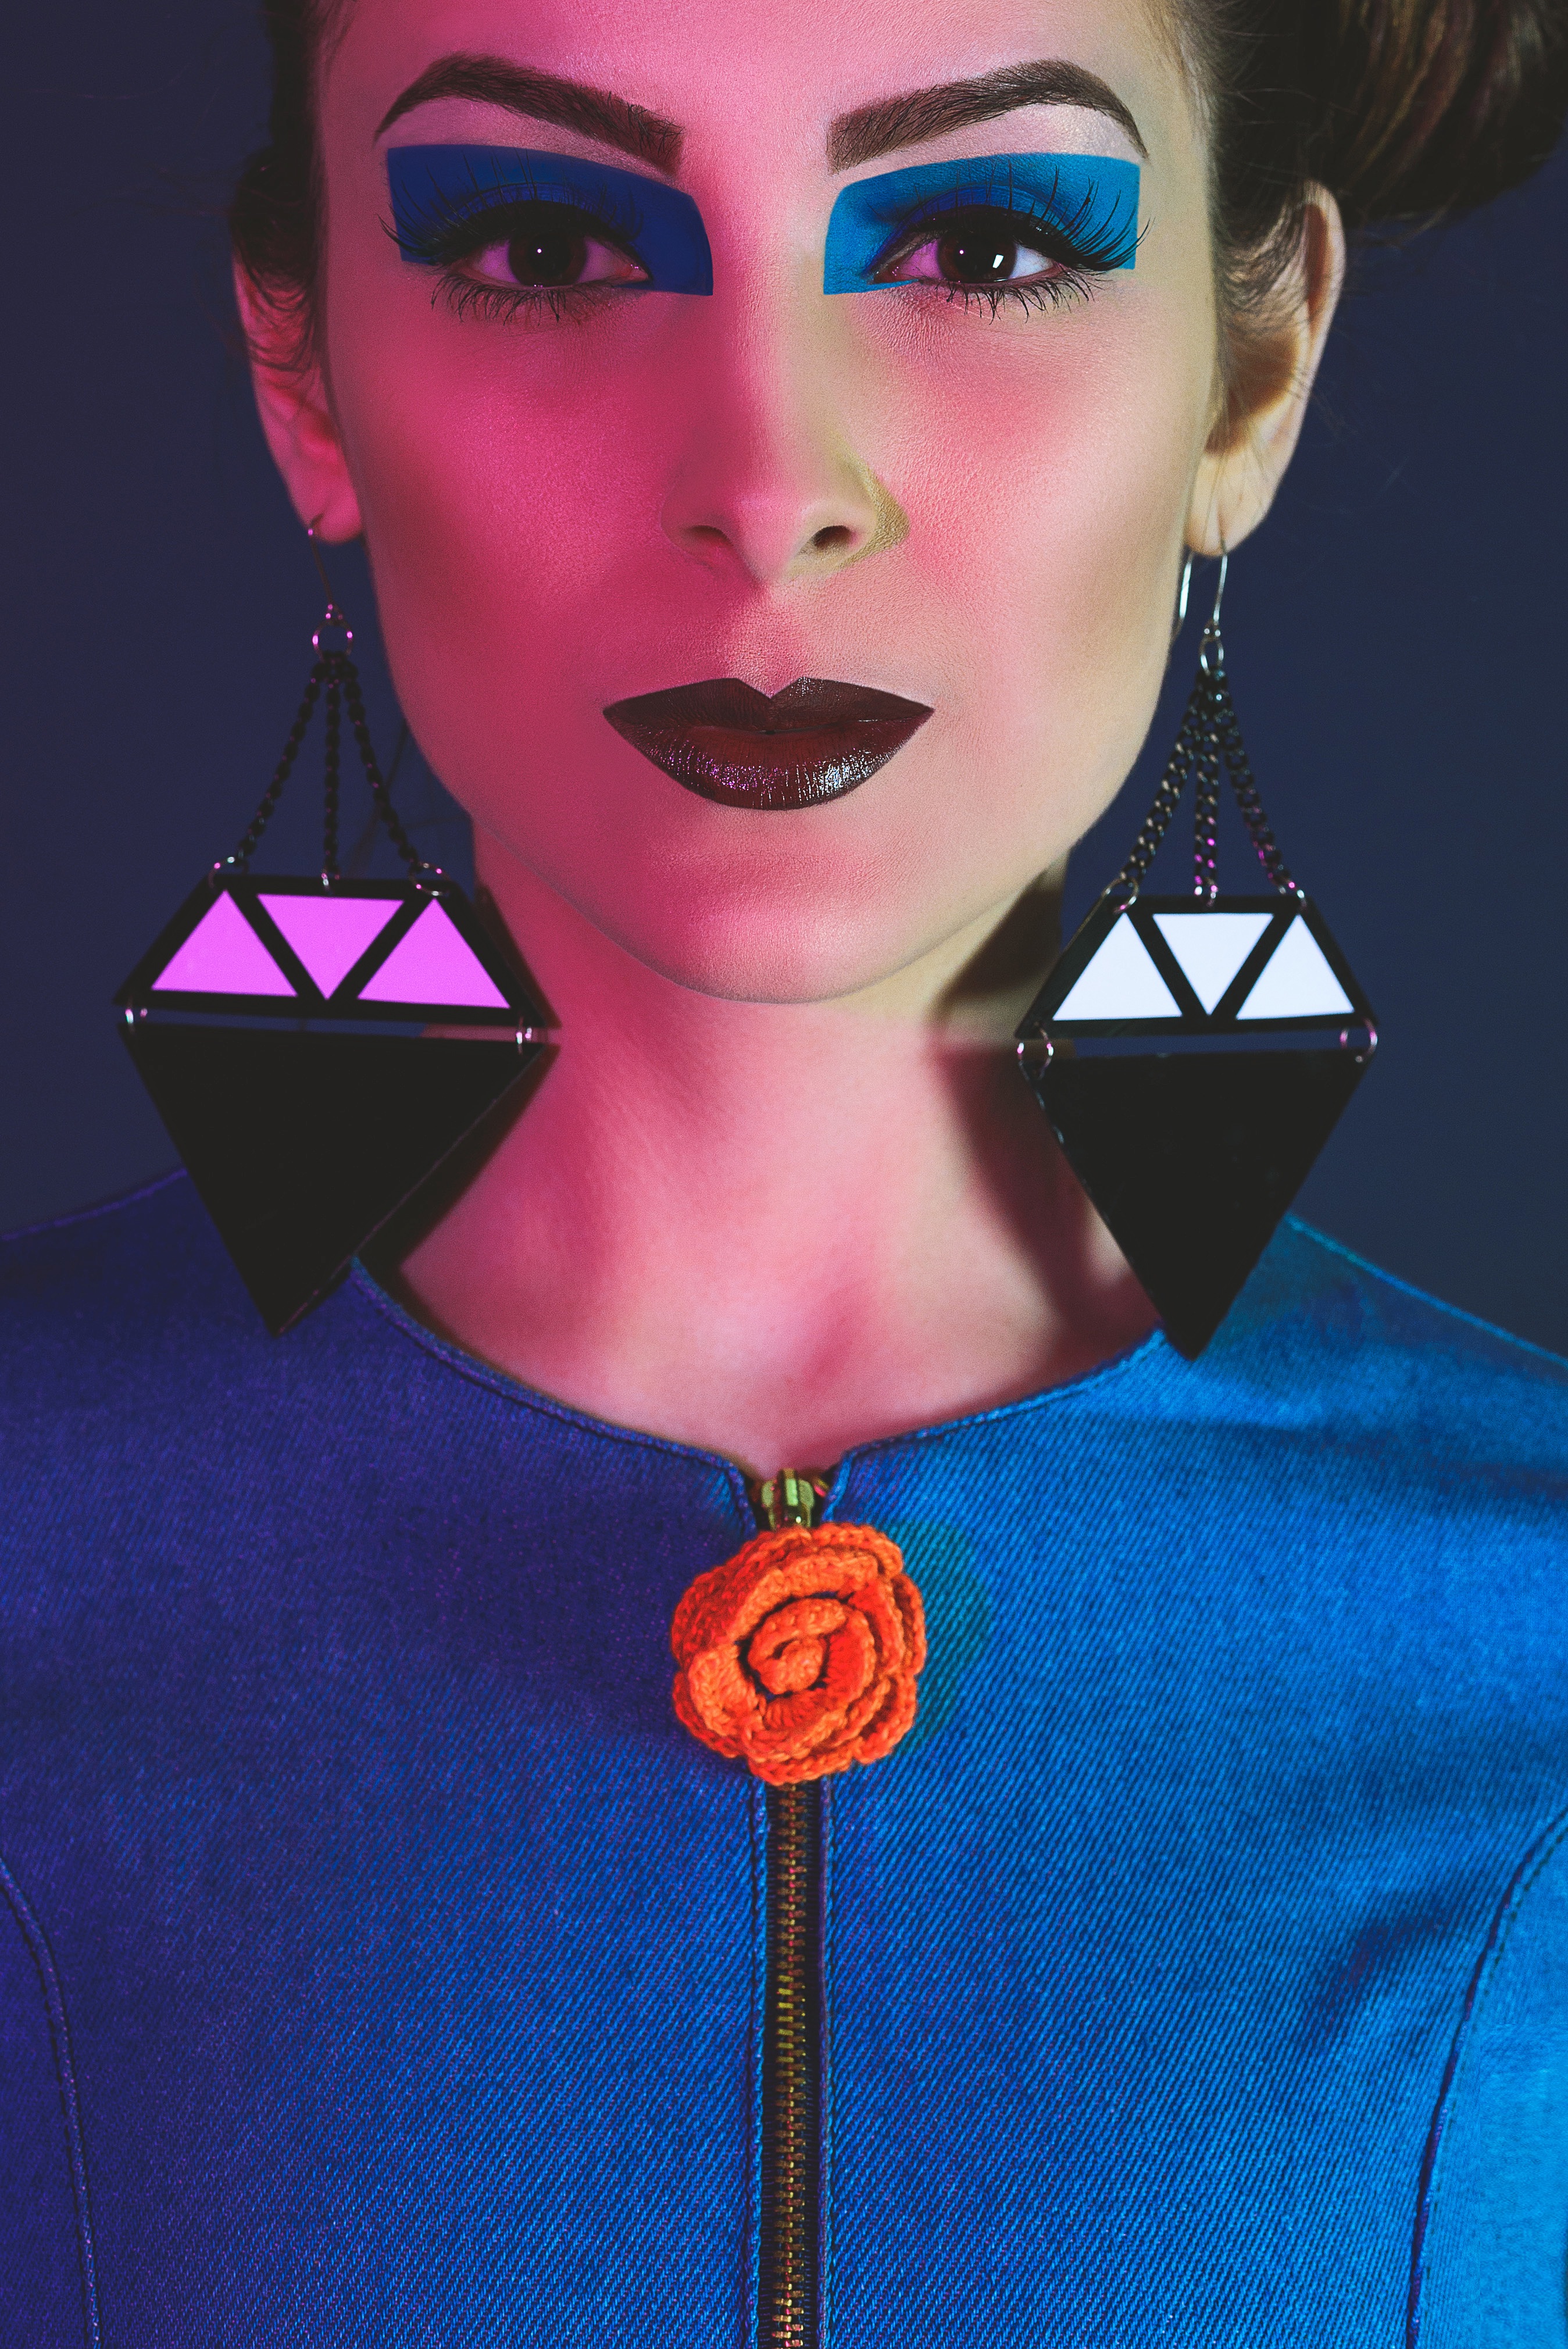
model, color, fashion, blue, toy, human body, face, illustration, eye, head, organ